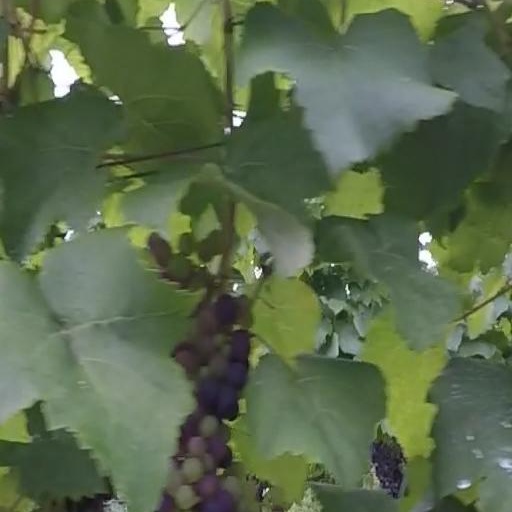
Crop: grape